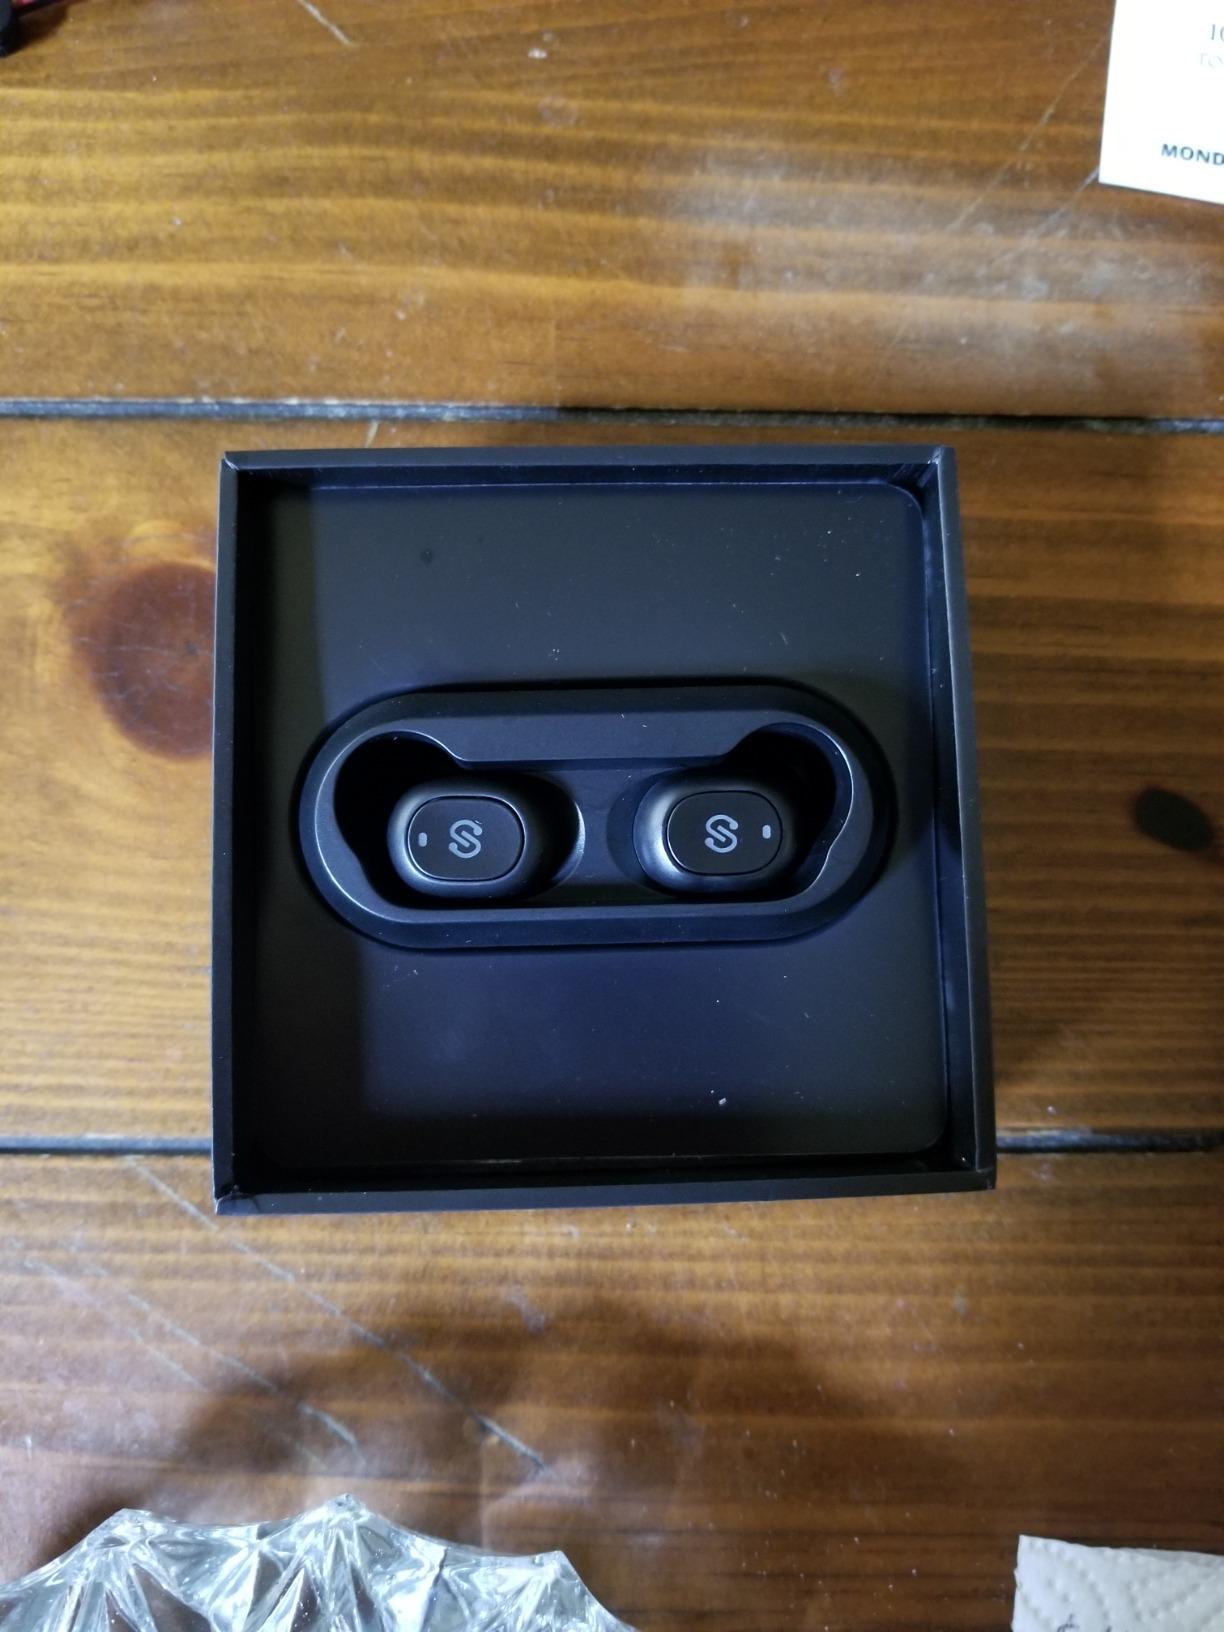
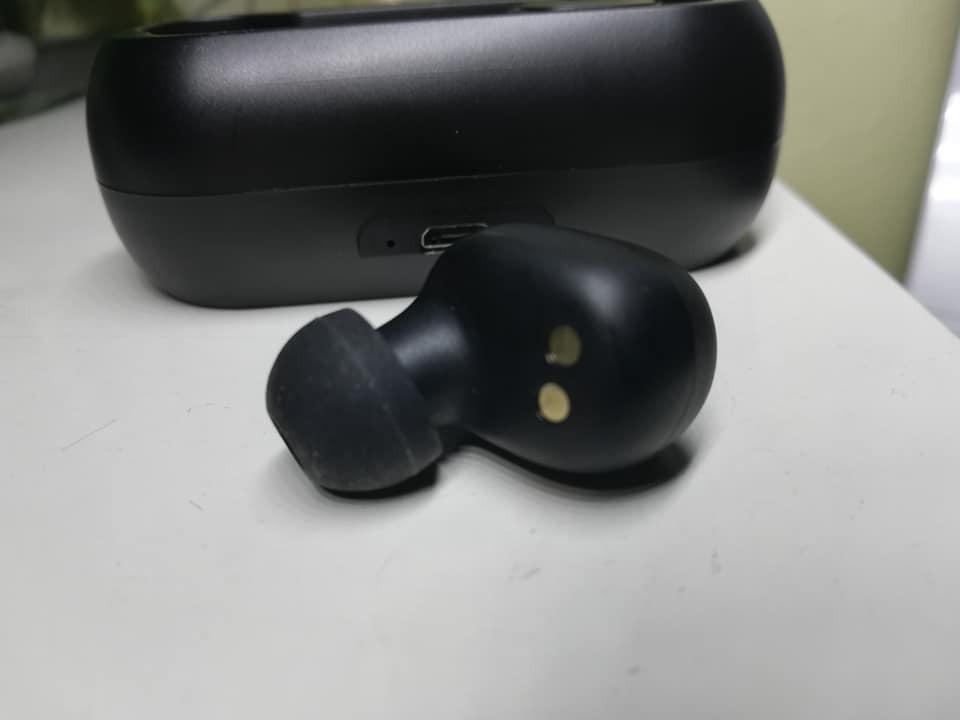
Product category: earbuds
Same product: yes